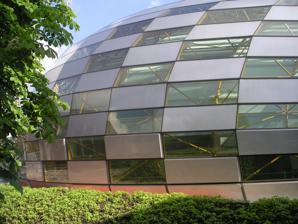
Building: Philological Library
Country: Germany
Year built: 2005
Library in Berlin Philological Library of Freie Universität Berlin 52°27′07″N 13°17′18″E / 52.45194°N 13.28833°E / 52.45194; 13.28833 Location Dahlem , Berlin Type Academic library Established 2005 Branches 11 Collection Size 800,000 volumes Other information Website www .fu-berlin .de /en /sites /philbib /index .html The Philological Library ( German : Philologische Bibliothek) is a component of the "Rust and Silver Lodges" complex in the main campus of the Freie Universität Berlin . It was designed by internationally known architect Norman Foster, Baron Foster of Thames Bank in the shape of a human brain, and opened in 2005.  The library merges the separate smaller libraries of the departments and institutes of humanities and now contains: General and Comparative literature Byzantine / Modern Greek studies English studies German studies Comparative and Indo-European Linguistics Classics Dutch Linguistics and Literature Indian Linguistics and Literature/ South Asian Studies Latin American Studies Medieval Latin Language and Literature Philosophy (since 2007) Romance studies Slavic studies It has become the centerpiece of the university 's Dahlem campus and a Berlin architectural landmark. External links Wikimedia Commons has media related to Philologische Bibliothek (FU Berlin) . Facts about the Philological library (German) v t e Free University of Berlin Departments Charité Medical School Institutes Dahlem Centre of Plant Sciences John F. Kennedy Institute for North American Studies Otto Suhr Institute Center for Global Politics Botanical Garden Institute for East European Studies Institute for Latin American Studies Libraries Central University Library Philological Library Campuses IBZ Berlin Schlachtensee Student Village Authority control databases International VIAF National Germany Czech Republic Geographic Structurae People ISIL This article about a Berlin building or structure is a stub . You can help Wikipedia by expanding it . v t e